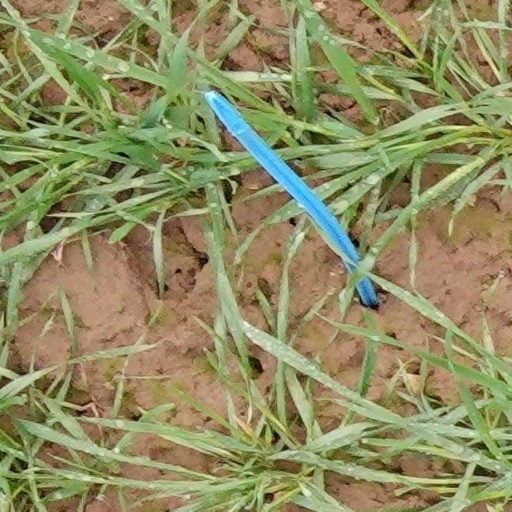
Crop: wheat